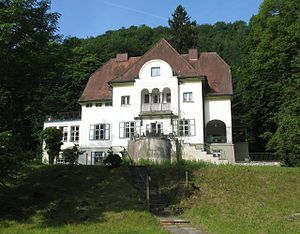
Jagtslot / Eksempler på jagtslotte i Europa
Et Jagtslot er et slot, som er placeret i en dyrepark eller et jagtområde, f.eks. i en skov, mark eller ved en sø. Jagtslottet var primært beregnet til indkvartering for en konge, fyrste, herremand og hans følge, når man var på jagt i området.